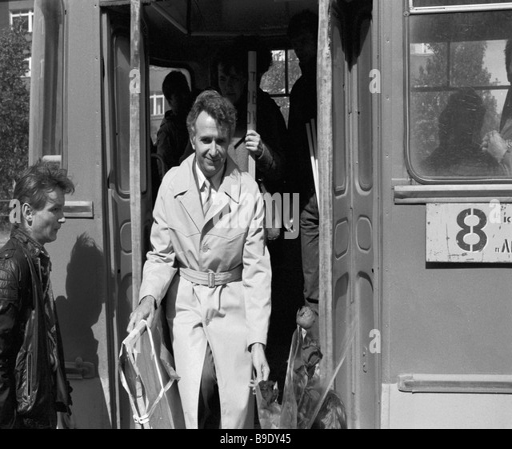
people s deputy of military person after a people s deputies meeting